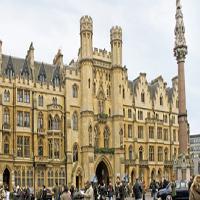
Weather: cloudy or overcast